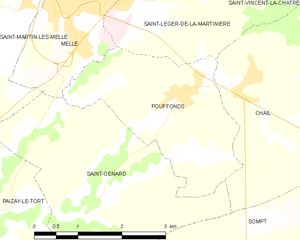
Carte des communes françaises Pouffonds